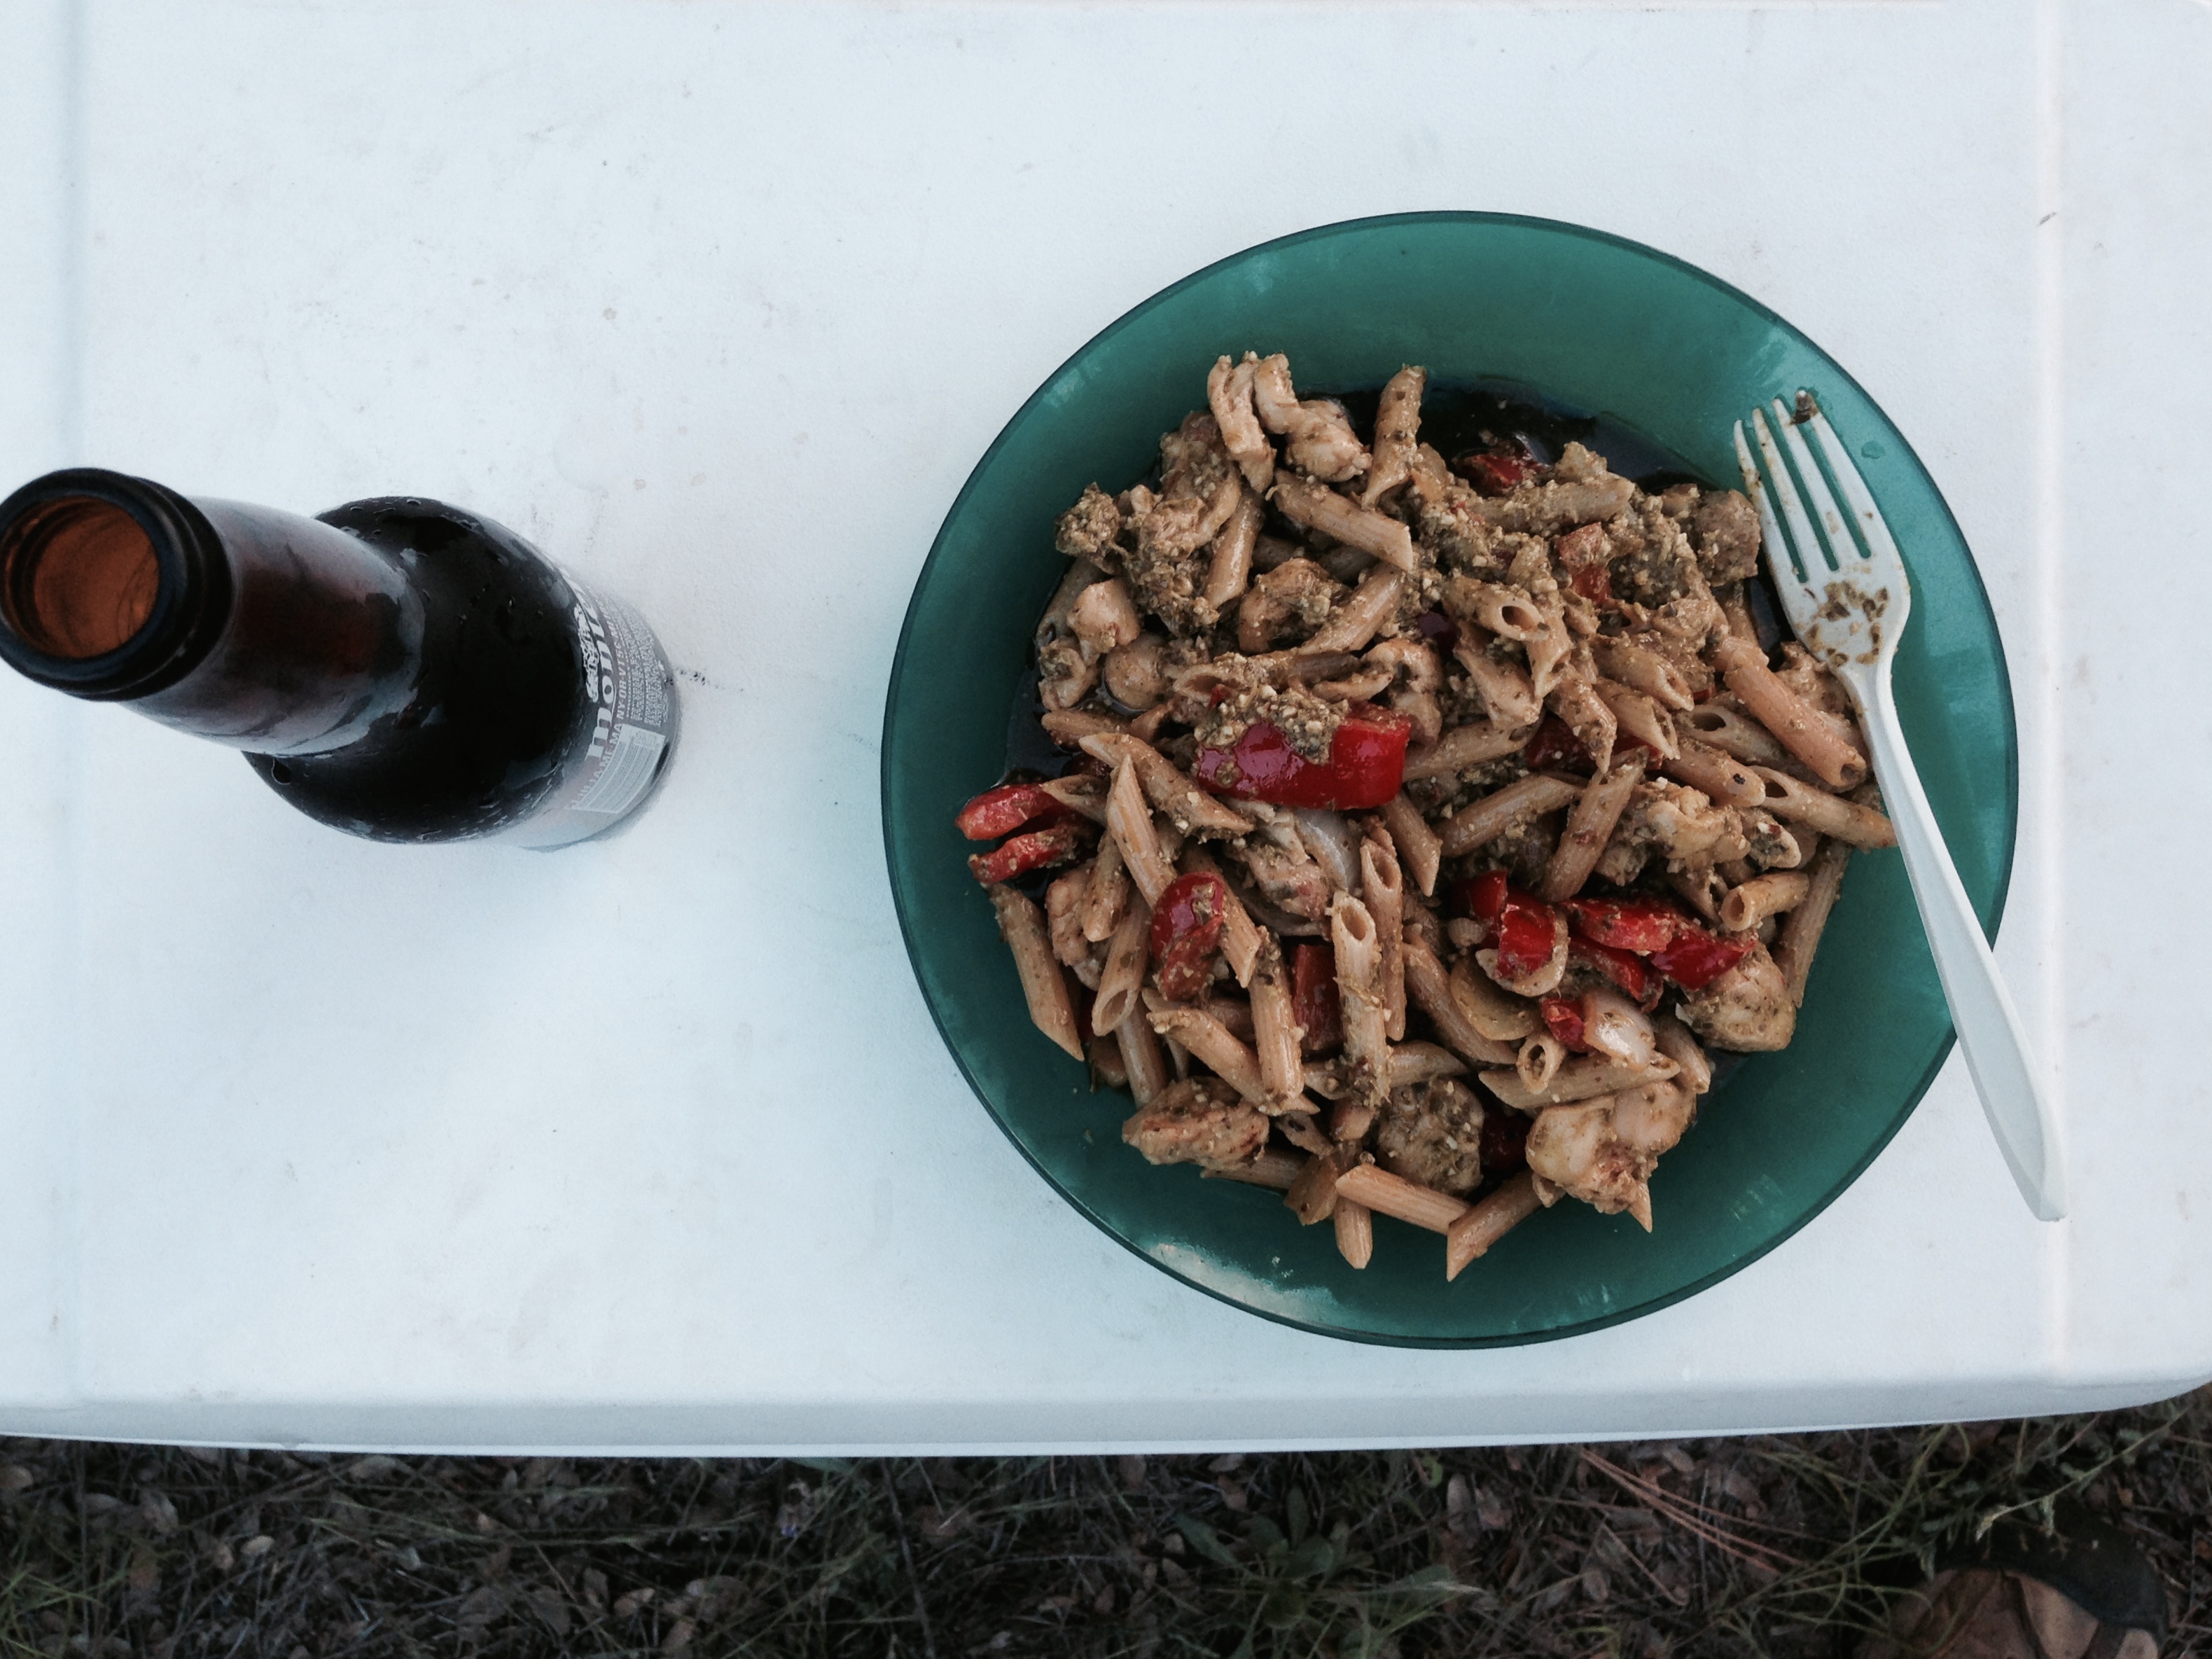
dish, meal, food, produce, breakfast, meat, cuisine